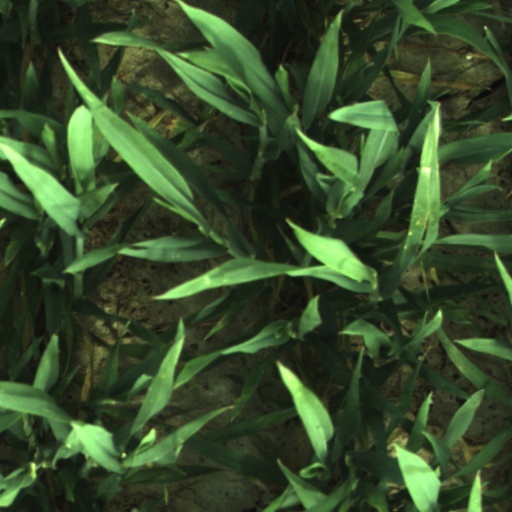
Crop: wheat